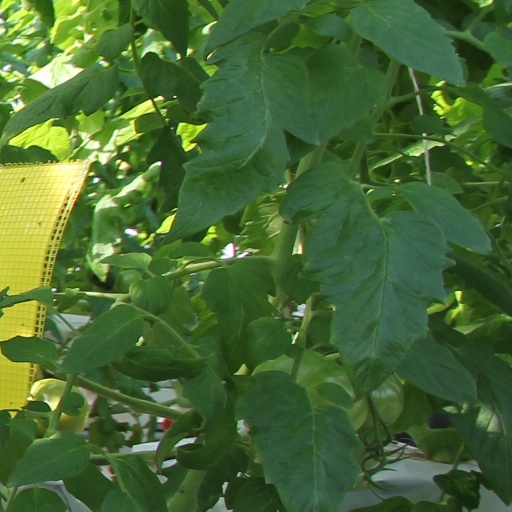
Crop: tomato